Chevrolet Camaro (third generation)

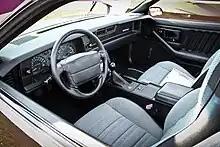
Chevrolet Camaro RS interior

A newly required Center High Mounted Stop Lamp (CHMSL) was installed on the Camaro. 1986 was the only year to see this attached to the outside hatchback glass on base model Sport Coupes, Z28s, and IROC-Zs except for 1987 base models that did not have a spoiler. This was the final year for the L69 5.0 305 HO 4-bbl option, of which 63 were built for racing in Canada's Player's series and 11 for public sale, making a total of 74. The 2.8 L V6 was now the standard engine in the base model, replacing the 2.5 L I-4 model. The 305 TPI LB9 horsepower rating dropped from to in the IROC-Z models. All V8 engines received a new one-piece rear main seal. Braking performance was 139 feet from 60 mph. 1986 would be the final year for the Berlinetta trim level.